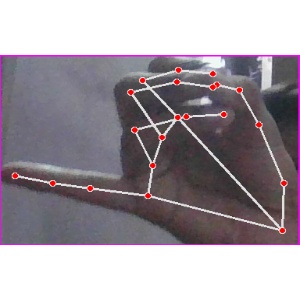
अक्षर: च